Treak Cliff Cavern

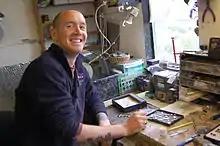
John Turner in May 2014

In 1945, the management of the cavern was taken over by the Harrison family who still operate it. The outgoing tenant John Royse, who was close to retirement, reported he had discovered a significant and previously unknown source of Blue John in the cave. Royse intended to return with the 19-year-old Peter Harrison but died before he could describe the location. The lost vein, concealed by wooden battens, a piece of carpet, and a layer of clay, was rediscovered in 2013 by John Turner, Peter Harrison's grandson. At current rates of extraction, the find was expected to last for at least ten years. The discovery prompted a visit by the BBC's "Countryfile" programme later that year.